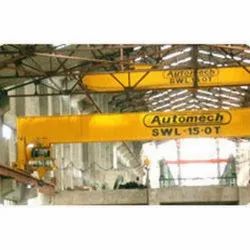
Label: EOT_Cranes